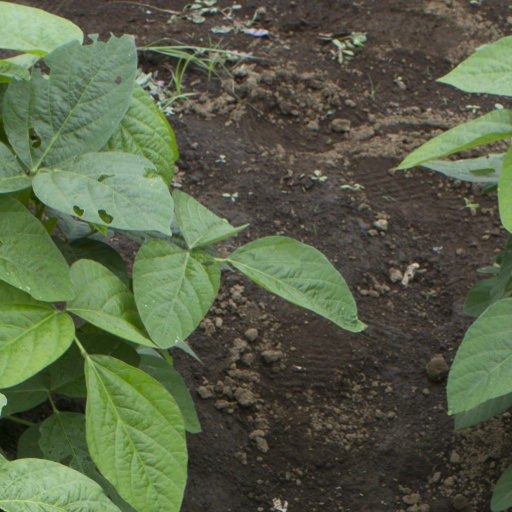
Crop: soybean